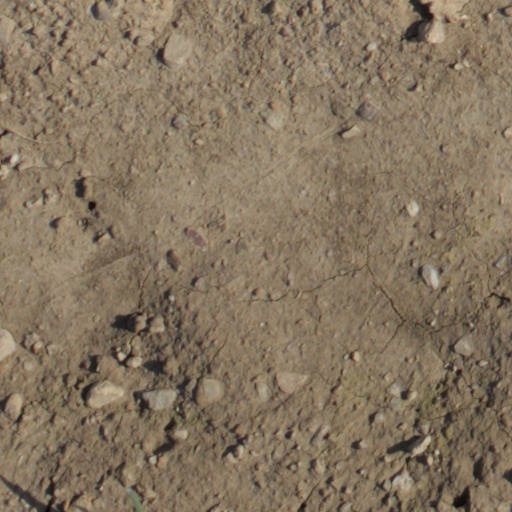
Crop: wheat